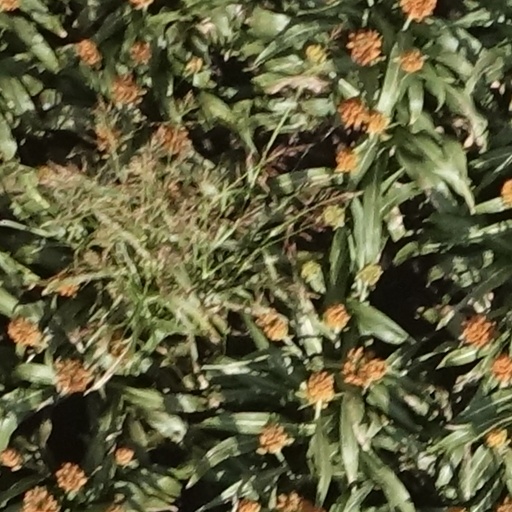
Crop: sorghum